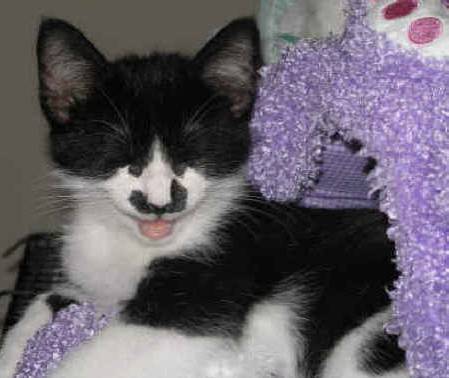
Label: cat